Puff adder

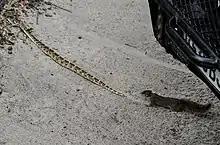
Squirrel trailing a puff adder while sounding an alarm call to warn others

Normally a sluggish species, the puff adder relies on camouflage for protection. Locomotion is primarily rectilinear, using the broad ventral scales in a caterpillar fashion and aided by its own weight for traction. When agitated, it can resort to a typical serpentine movement of surprising speed.